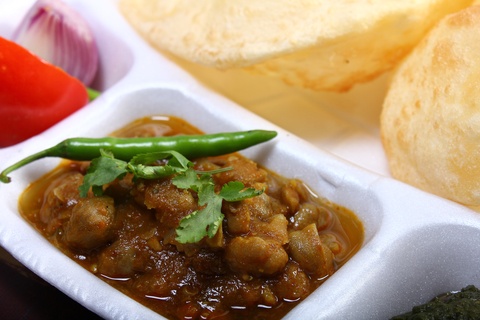
Dish: chole_bhature